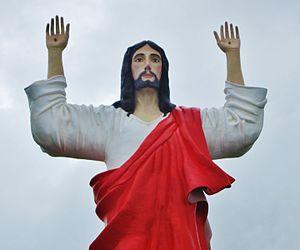
Cet article recense les statues les plus hautes actuellement érigées.